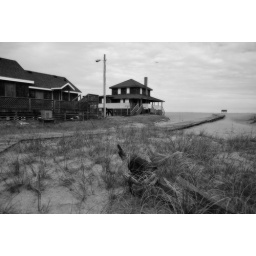
nags head in black and white